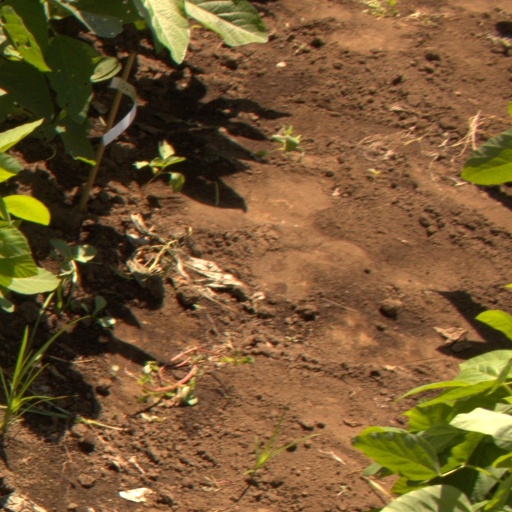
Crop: soybean